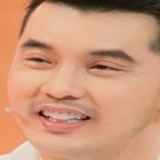
ca sĩ Ưng Hoàng Phúc